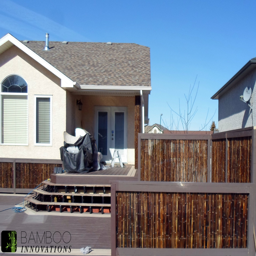
railing installed on a deck and around a hot tub .